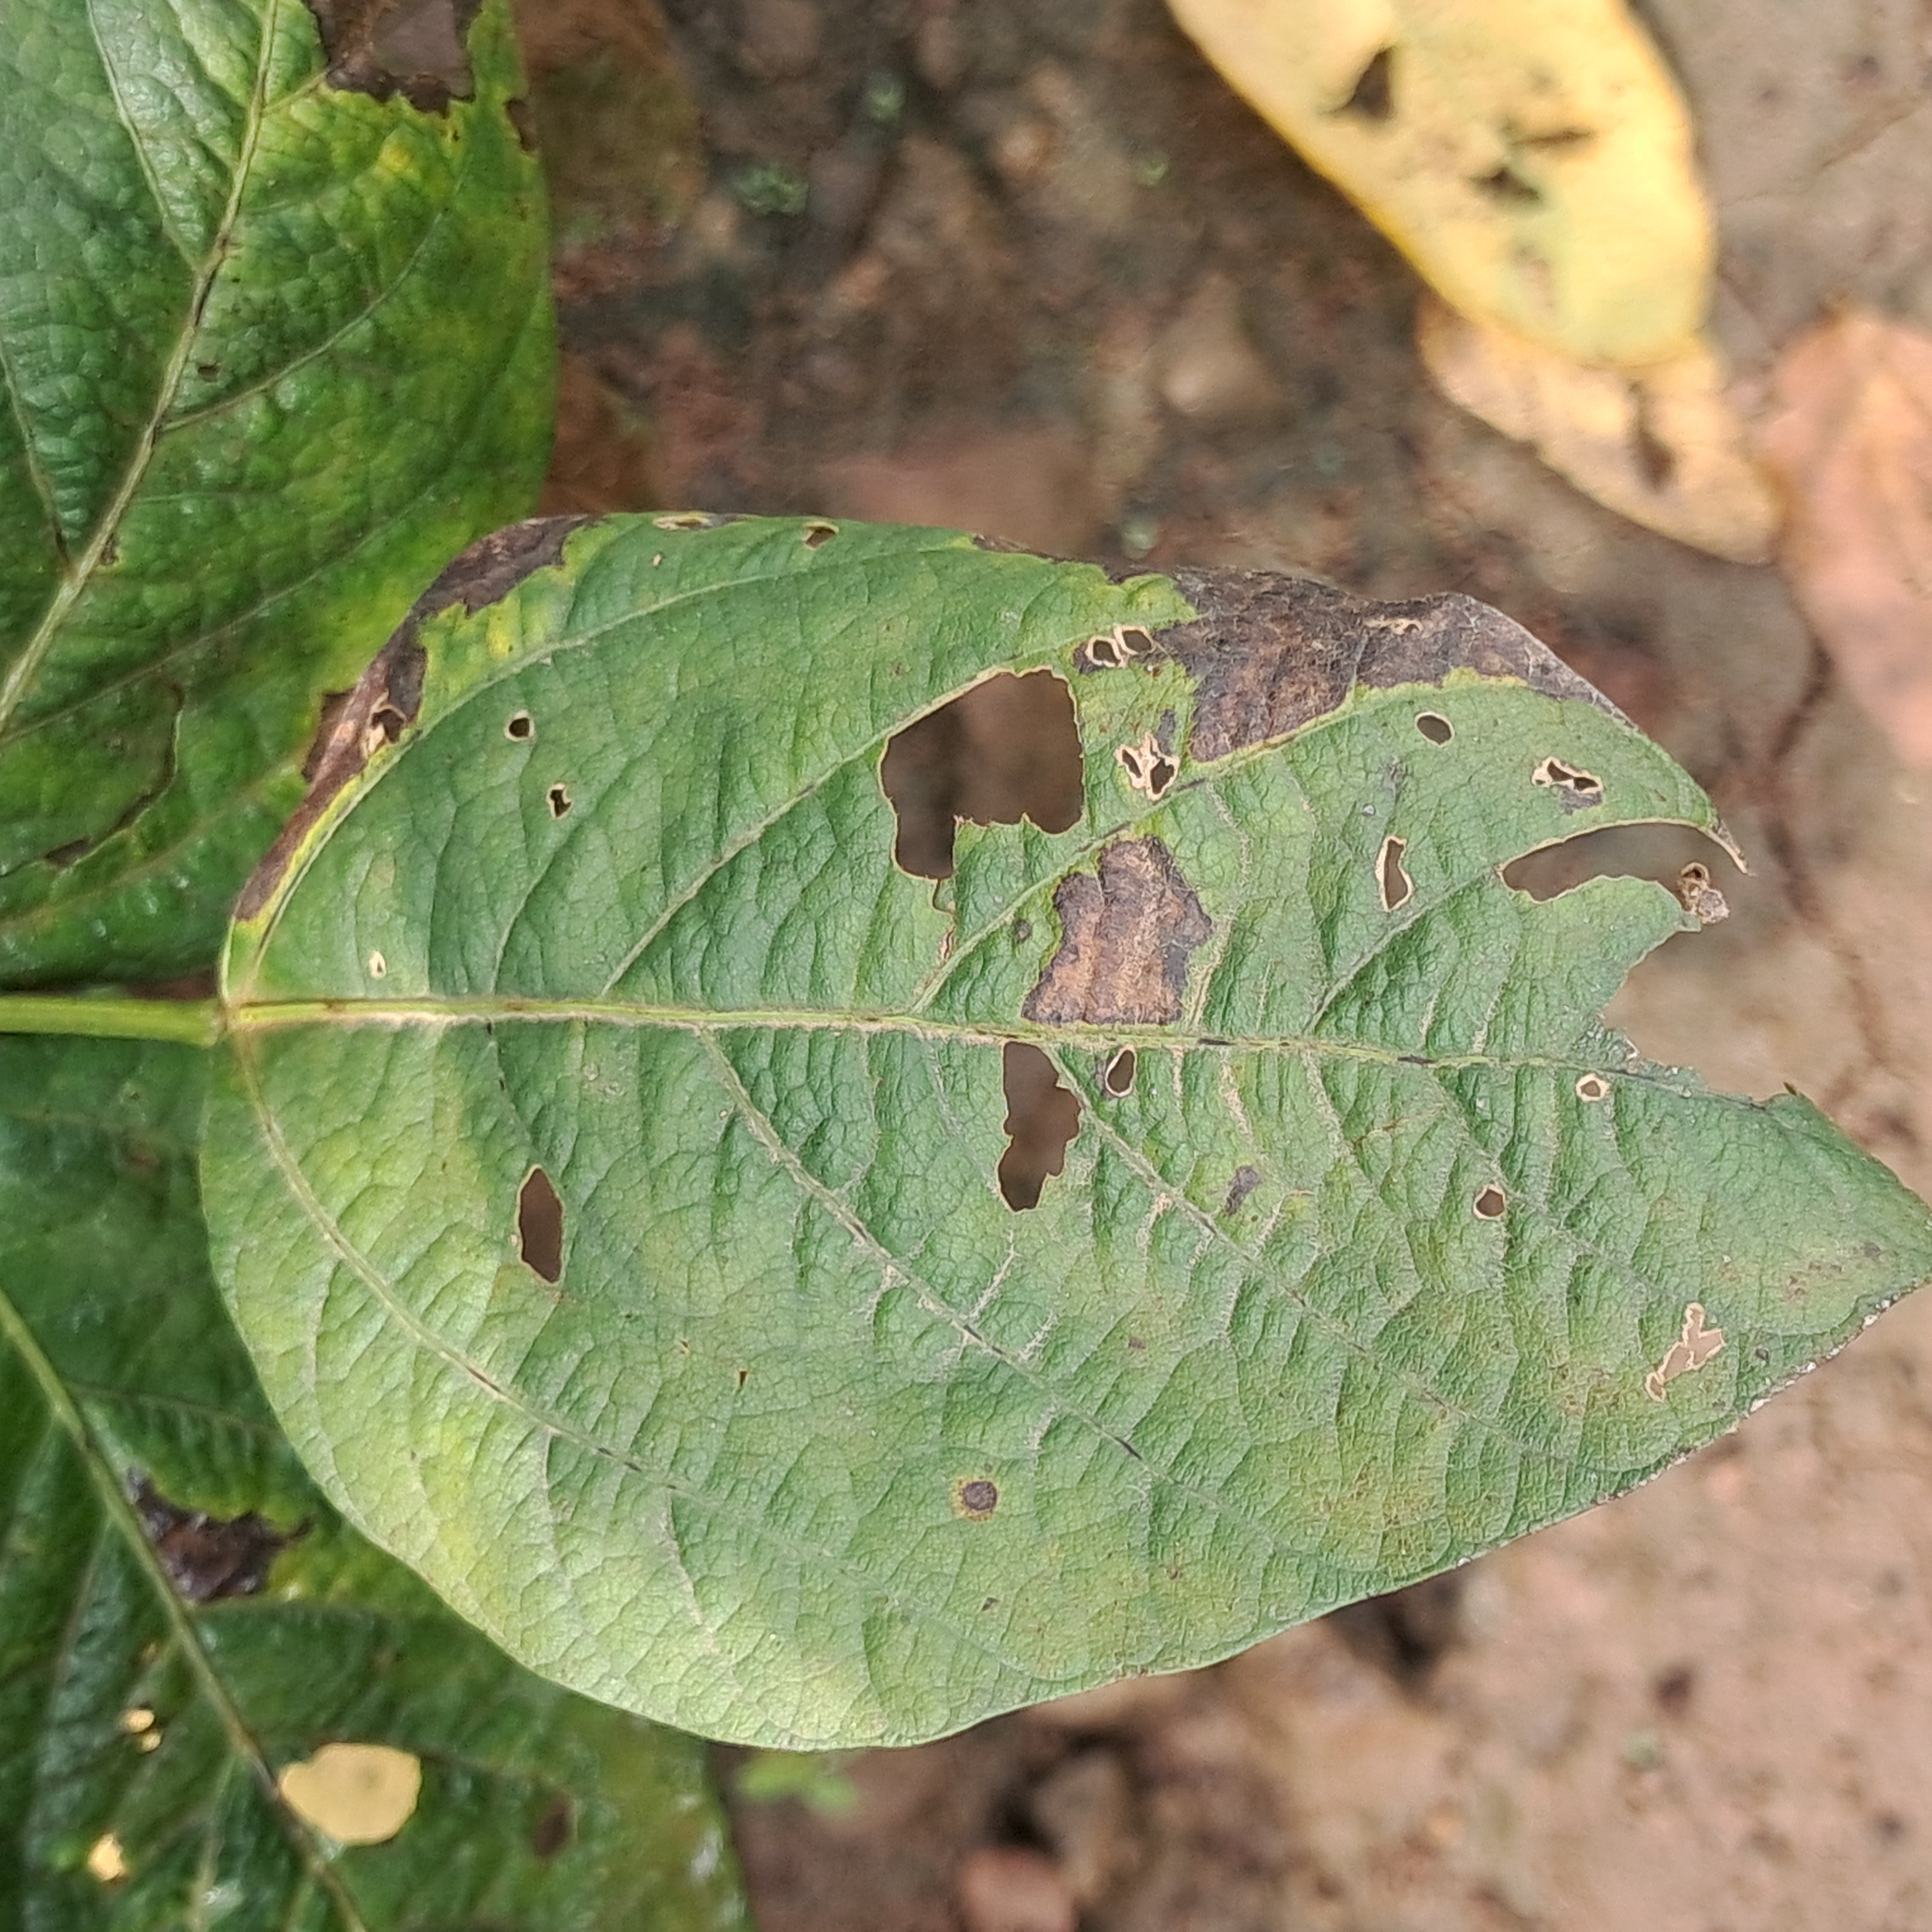
Label: Rust